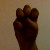
The image shows a hand gesture representing the letter 'E' in Indian Sign Language.